Question: Please indicate a possible affordance area of the eat_apple that can be used for biting
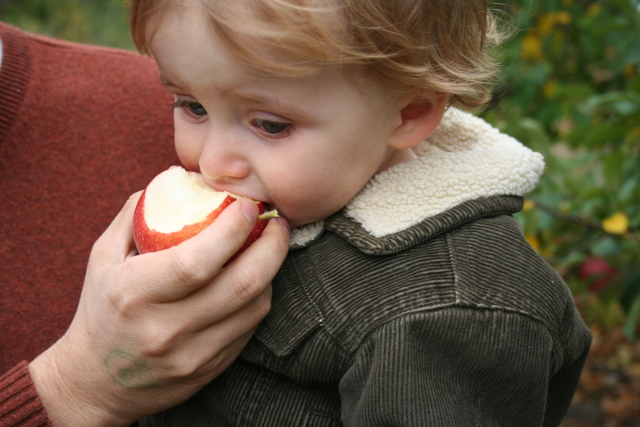
Answer: [130.5, 163.5, 265.5, 280.5]